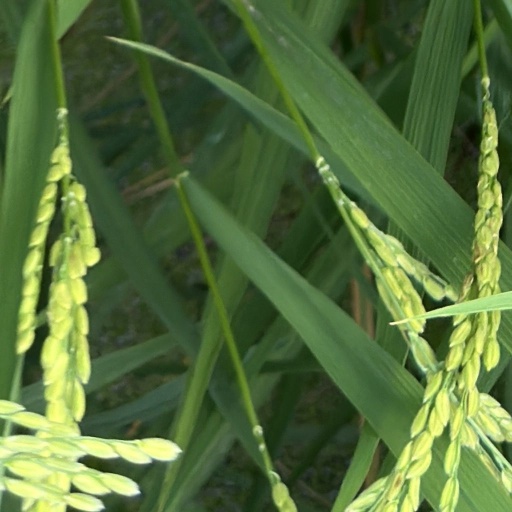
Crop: rice